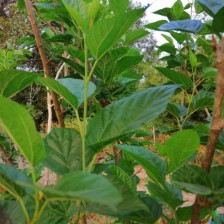
Variety: BlackAustralia